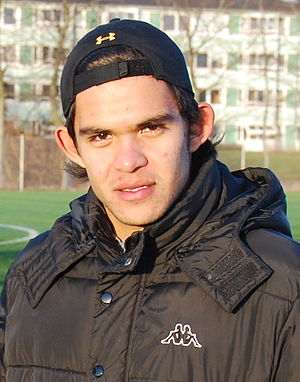
Andrés Flores
Fodboldspilleren Andrés Flores fra Viborg FF. Her på VFFs træningsanlæg på Kirkebækvej i Viborg.
Andrés Alexander Flores Mejía er en salvadoriansk fodboldspiller, der spiller i Isidro Metapán. I 2012 spillede han på en lejeaftale i den danske 1. divisionsklub Viborg FF.